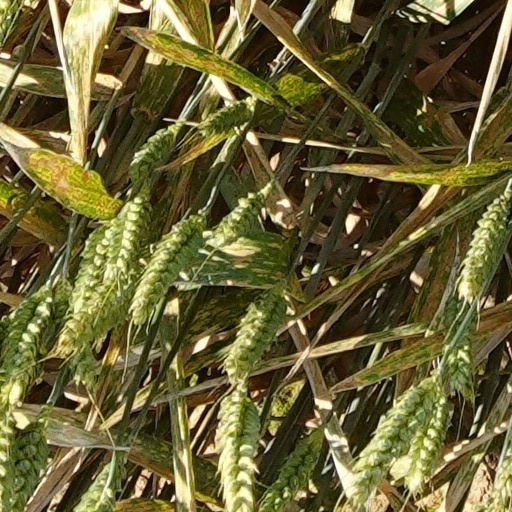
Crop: wheat